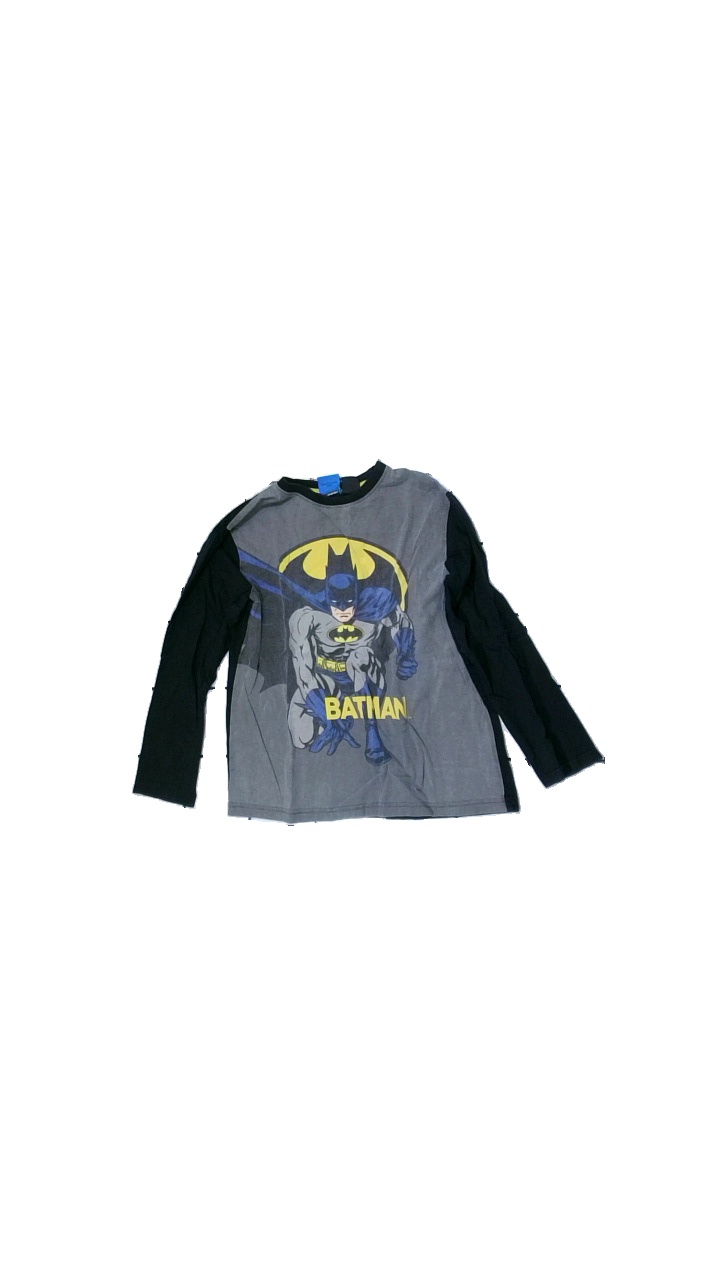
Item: Top (Children)
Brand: Skybrands
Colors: Black, Grey, Yellow, Blue, Multicolor
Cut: Regular
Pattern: Logo print
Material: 100% Cott
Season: All
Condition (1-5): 2
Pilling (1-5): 5
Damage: Washed out
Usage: Recycle
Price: <50